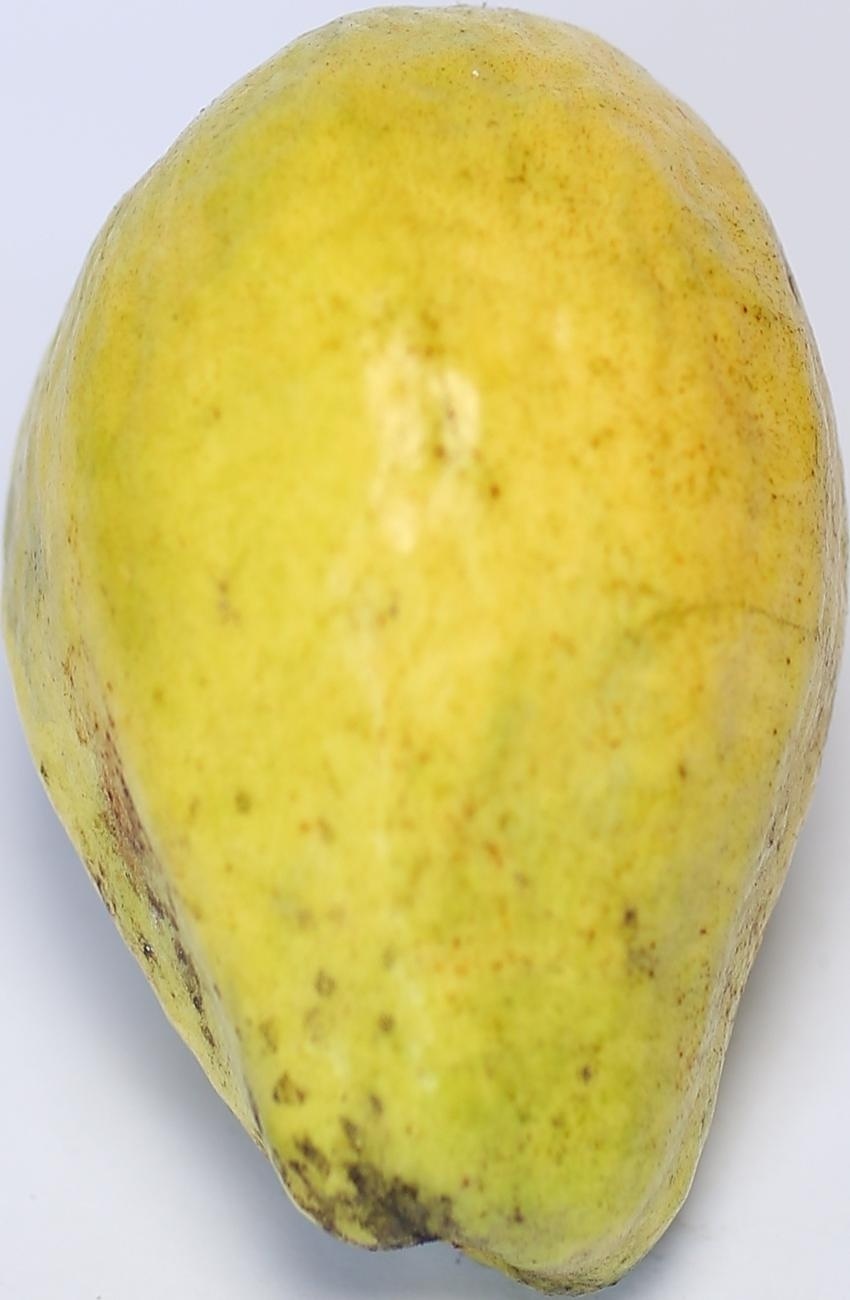
Maturity: mature-green
Variety: thadhrami